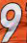
Number: 9